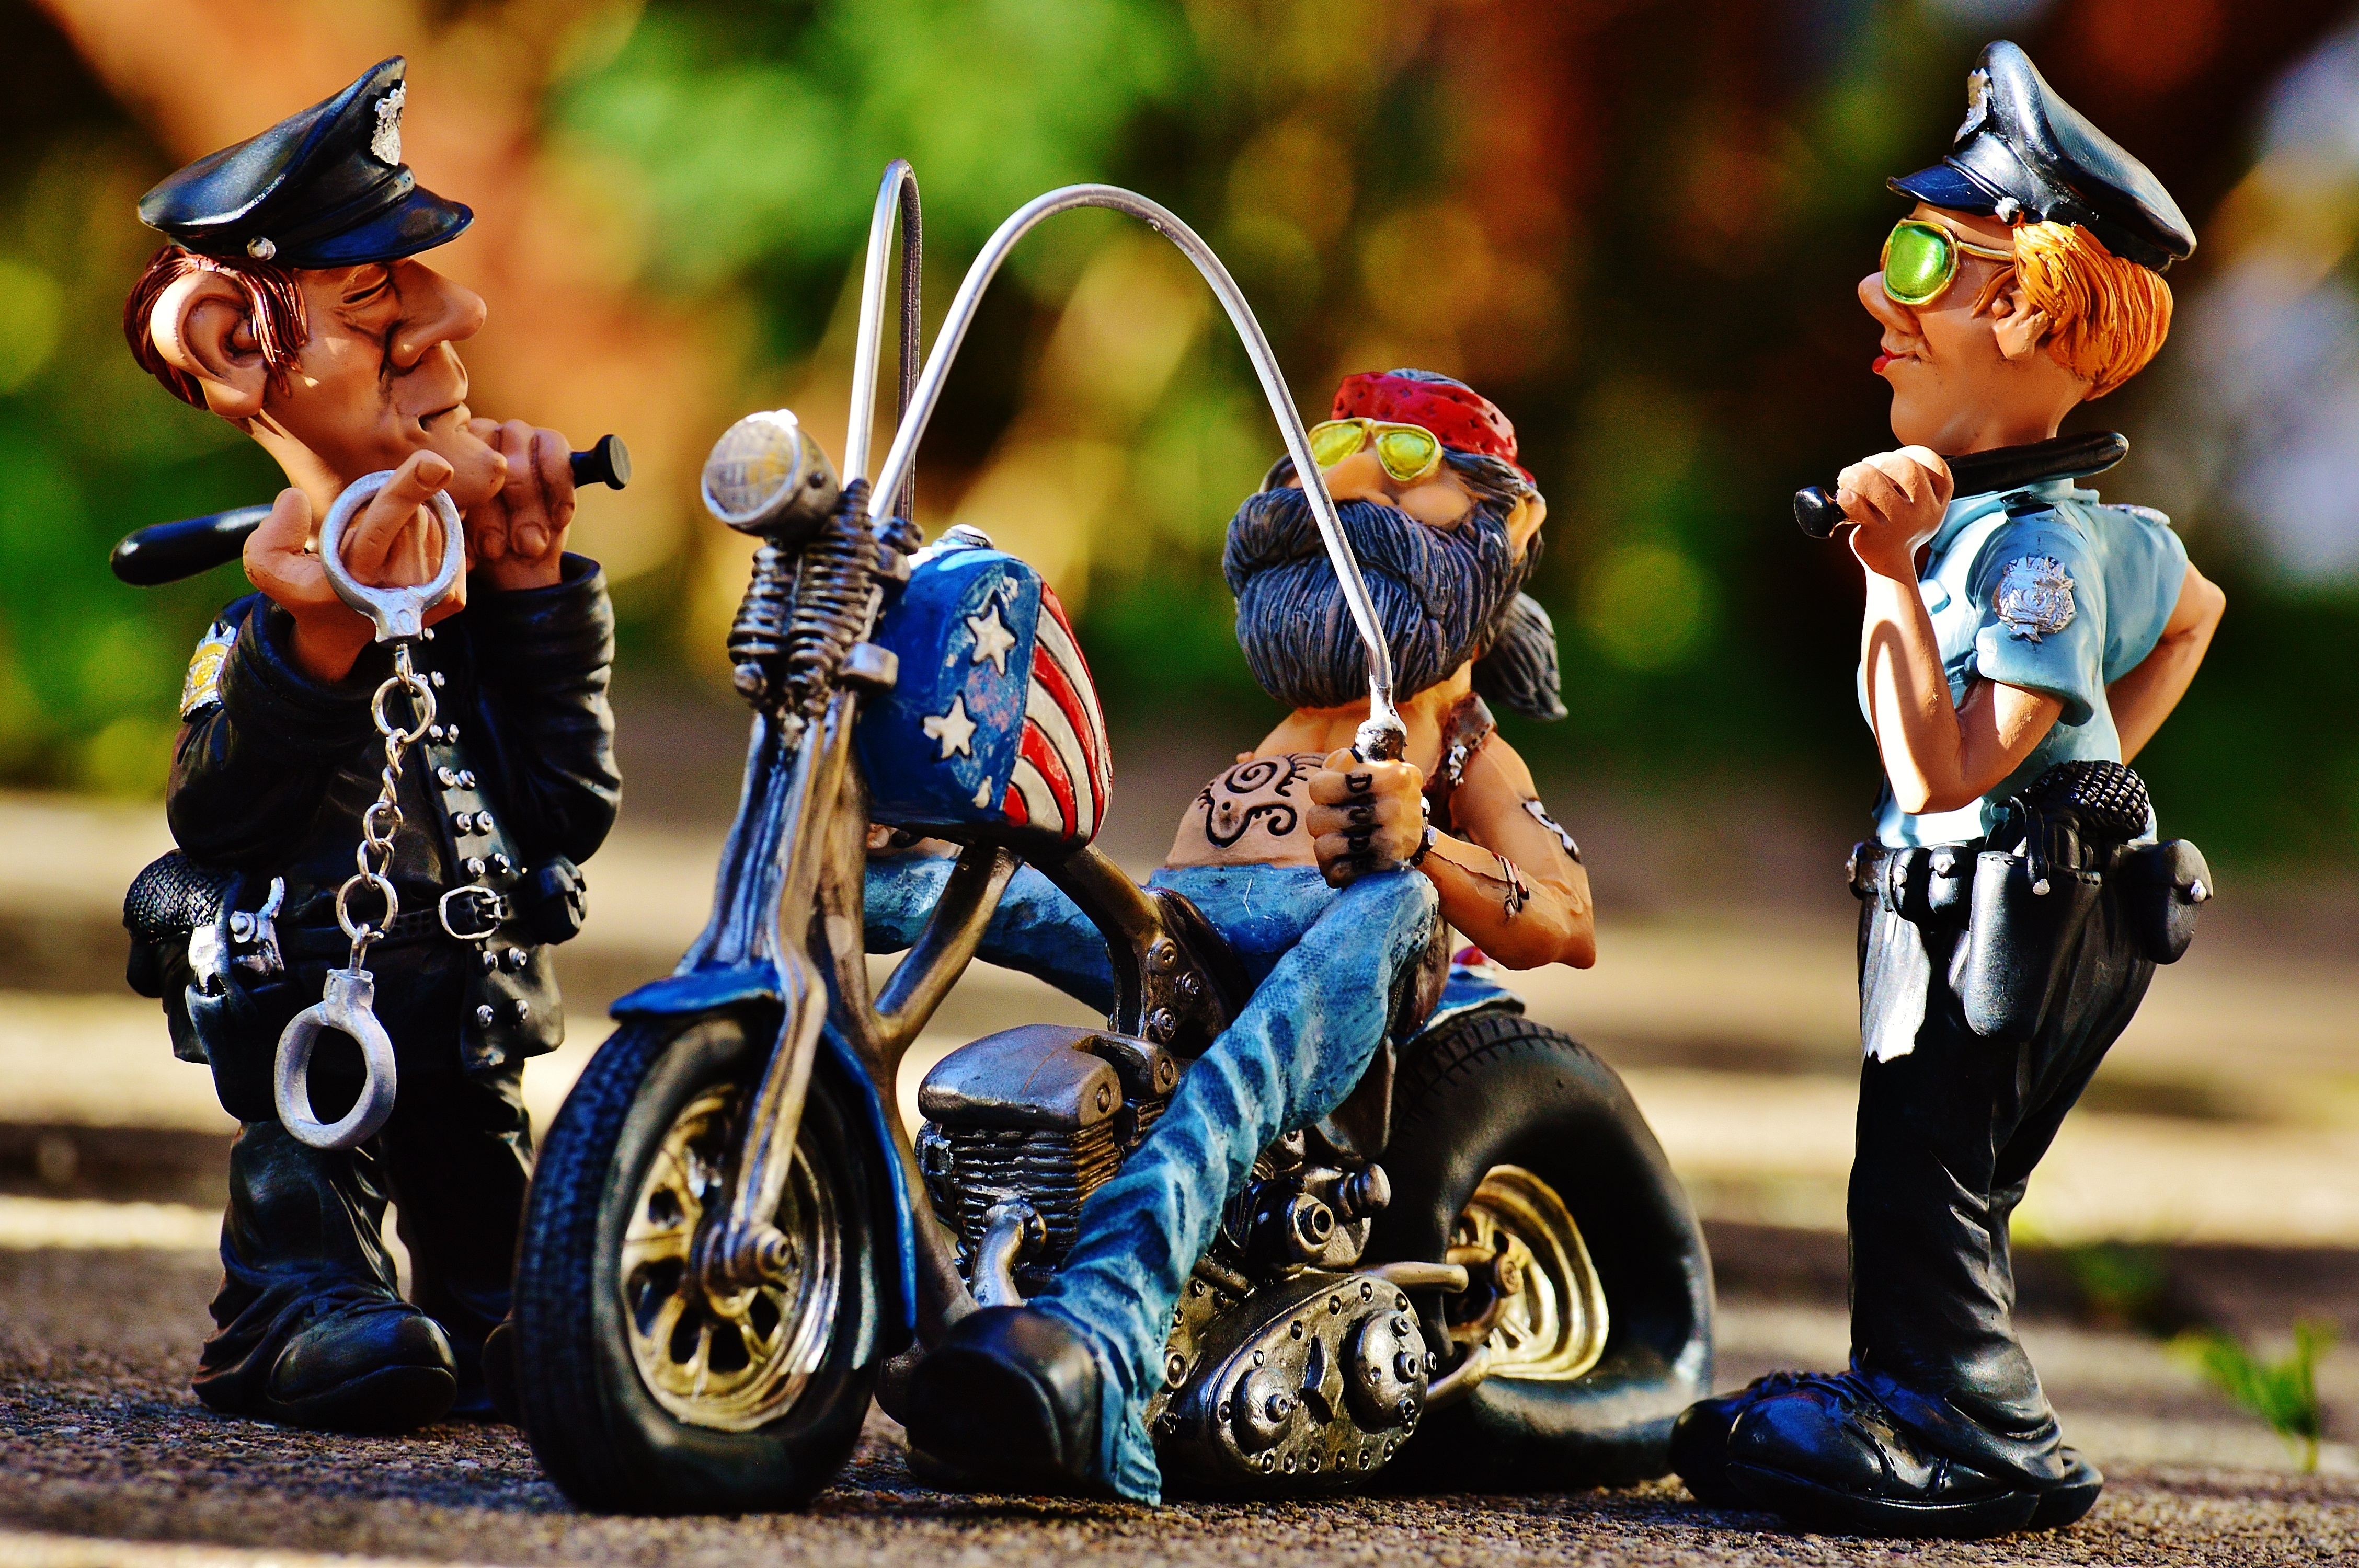
man, bike, jeans, motorcycle, america, sit, headband, fun, figure, sports, cool, racing, funny, police, control, casual, cop, biker, policewoman, two wheeled vehicle, joy of life, tattooed, motorcycle speedway